2010–11 Olympique de Marseille season

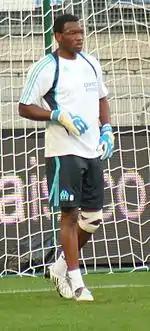
Steve Mandanda in l'OM's training outfit.

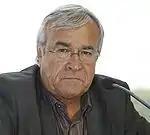
Jean-Claude Dassier is the chairman of the club since June 2009.

Marseille starts its 2010–2011 season with a five-game preparation program, spread over July and August, before the start of official competitions. The scheduled match on 24 July against Porto was canceled and replaced by an encounter with Valencia, as well as Catania. On 1 August, there was a tribute to Robert Louis-Dreyfus in a game at the Stade Vélodrome against Valencia. It is also proposed to extend this type of game all year. On 3 September, Marseille have planned to face Ajaccio in the challenge Michael Moretti, won by the Ajaccio at the beginning of the 2008–09 season.